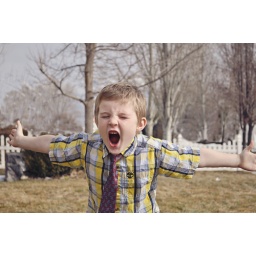
This photo has the Mini Fusion action as well as the house and some of the fence photoshopped out in the background.